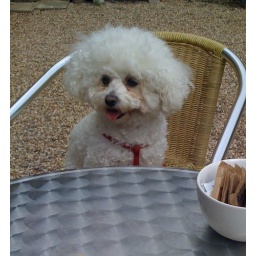
At the Cotsworlds, i turned around to see Morag on a chair eating ice cream!